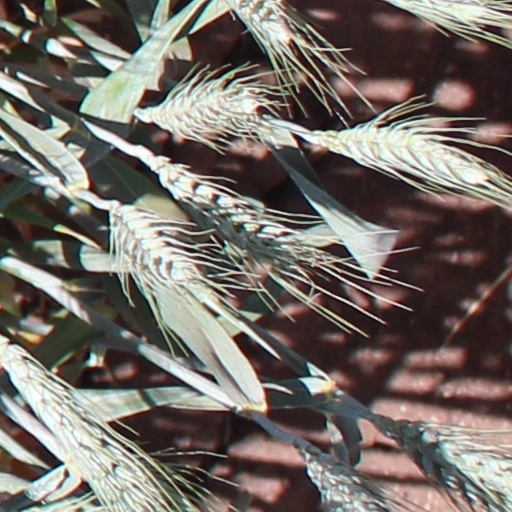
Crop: wheat